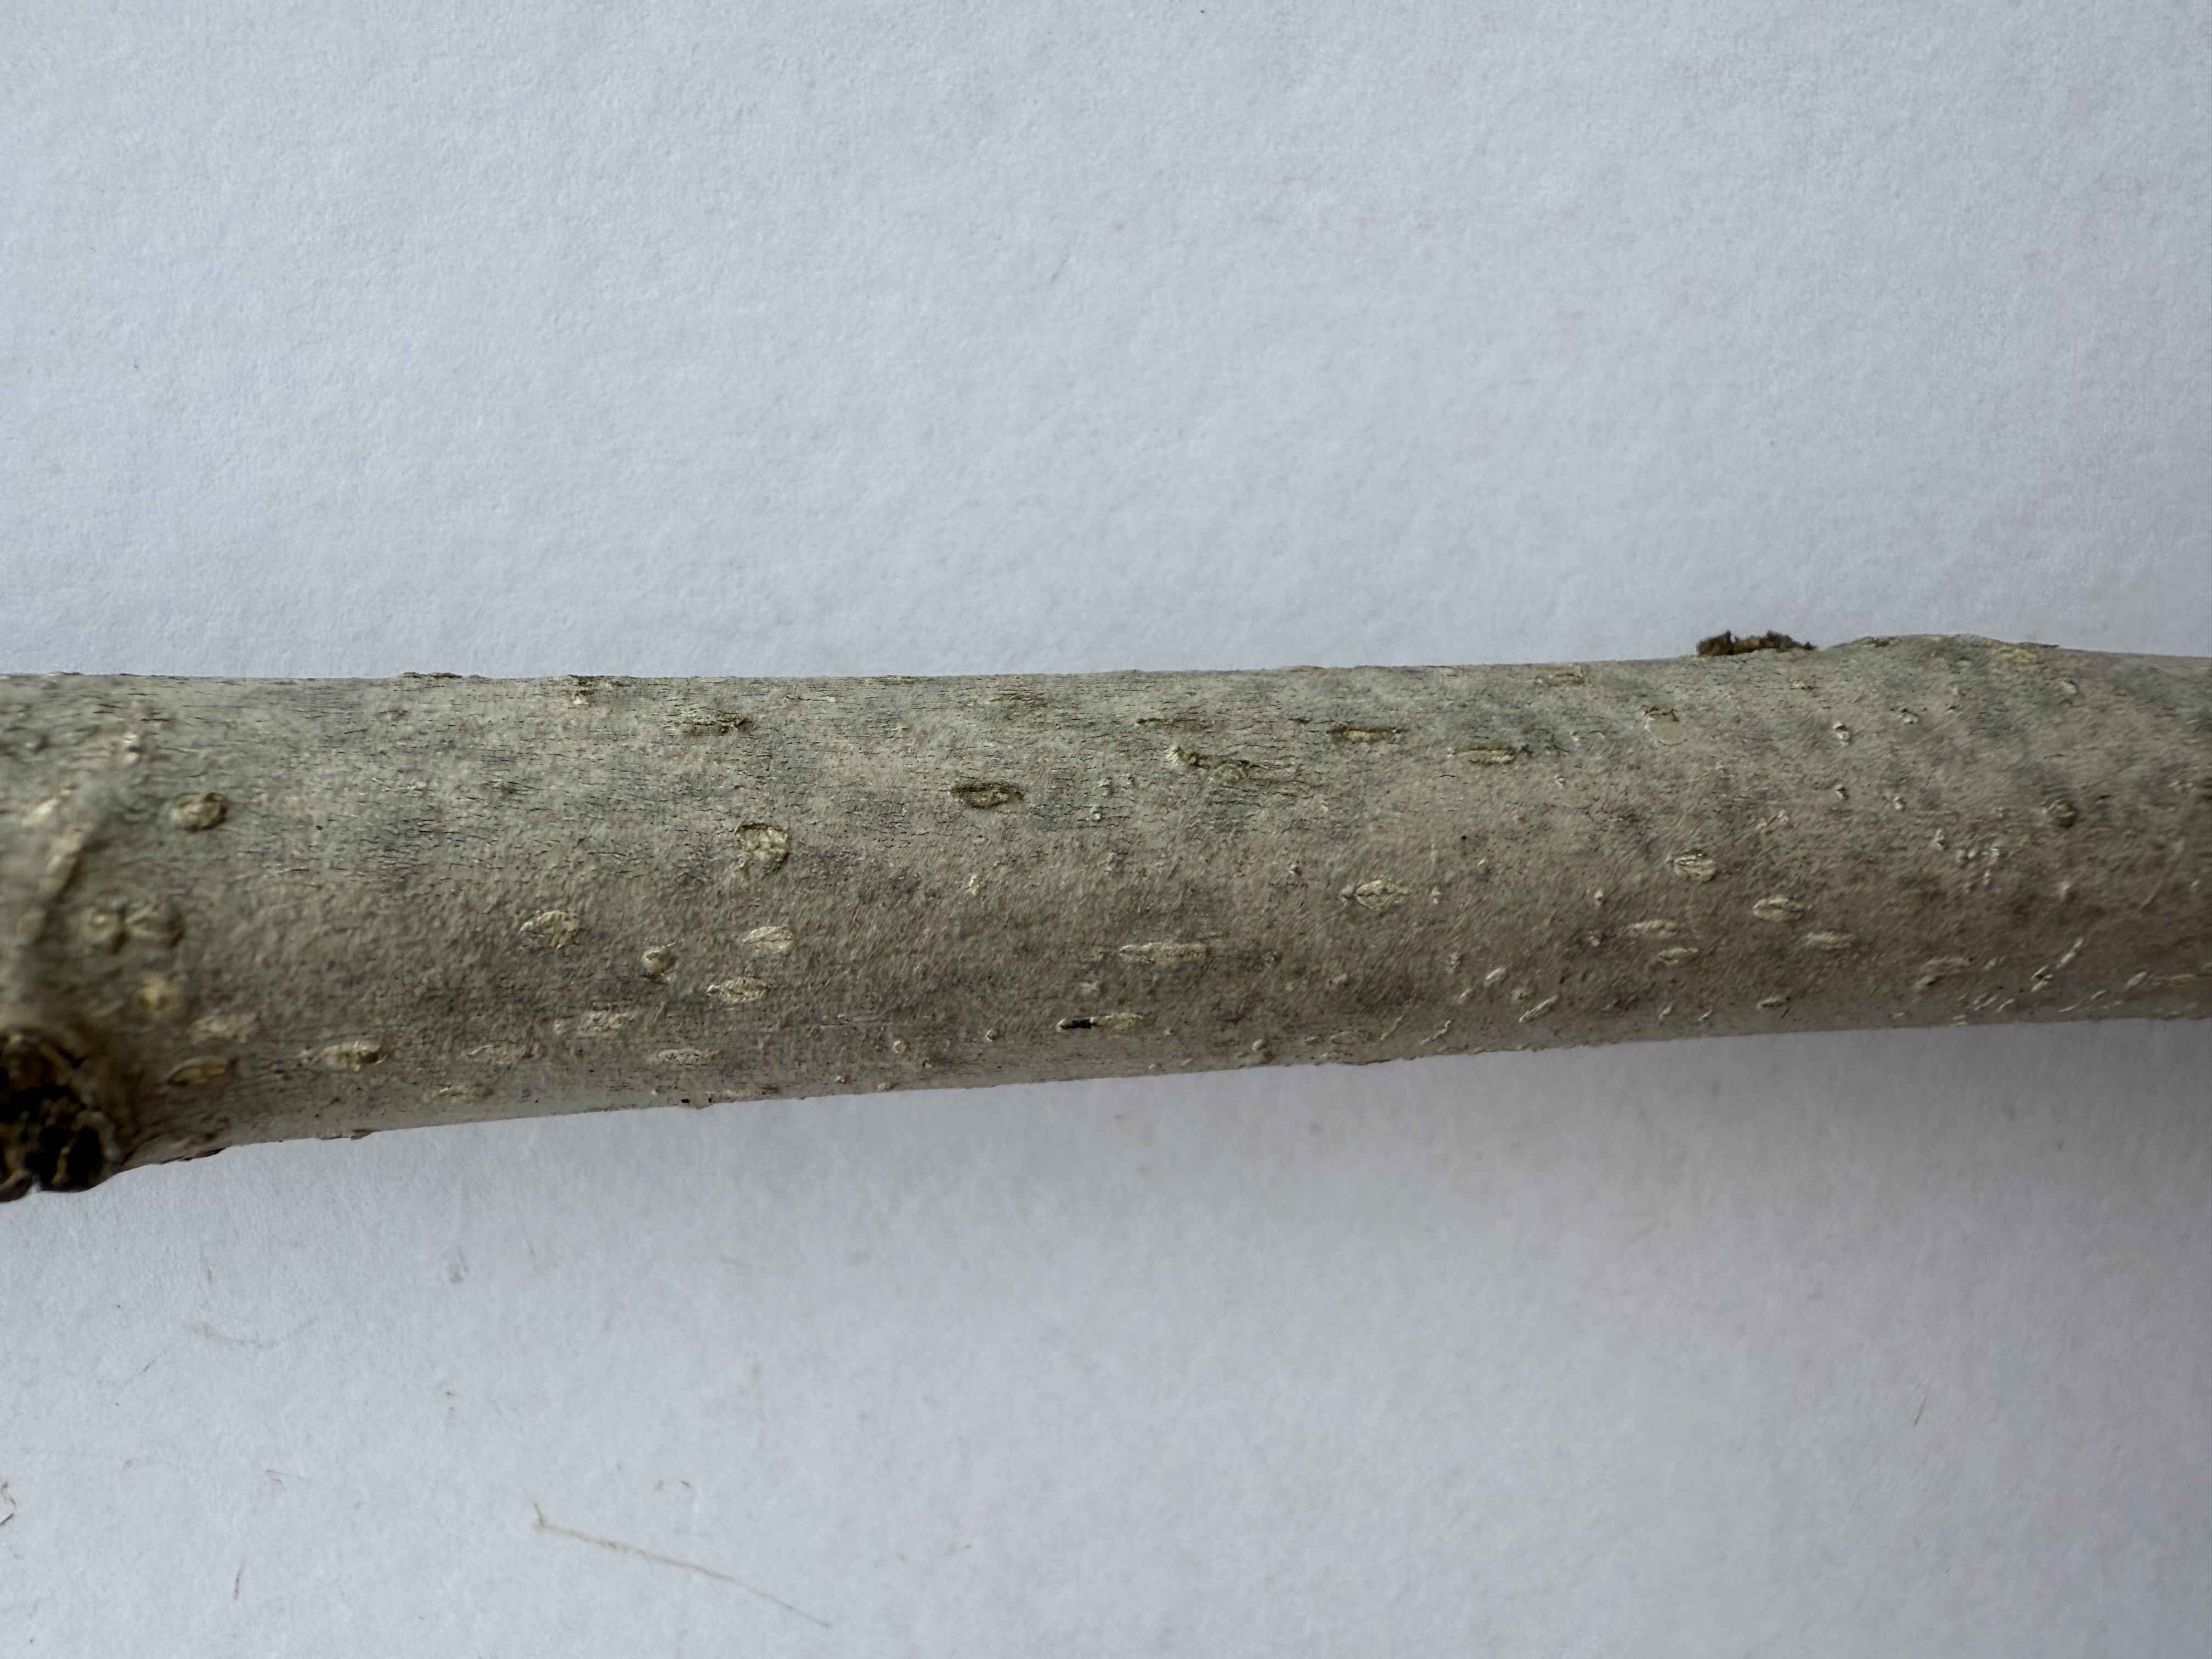
Variety: White Mulberry